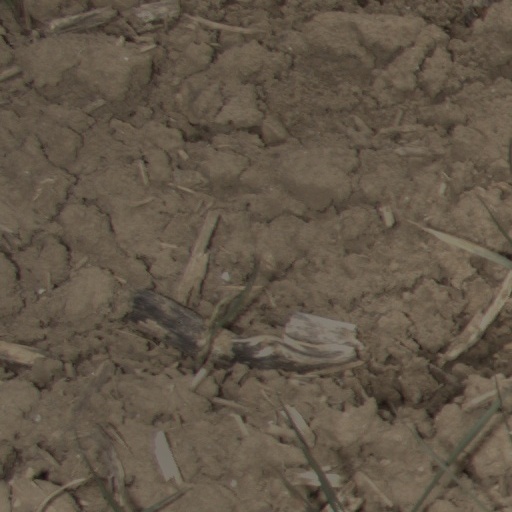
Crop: wheat